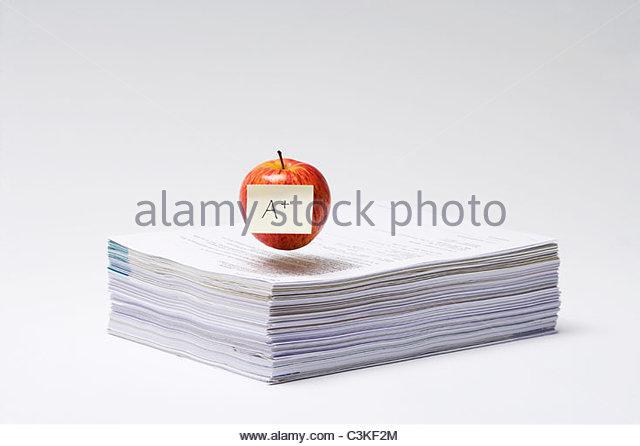
an apple on a stack of paper , close - up
Relation: Visible